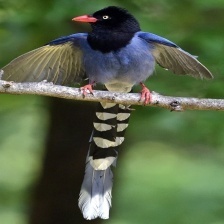
Species: TAIWAN MAGPIE
Scientific name: UROCISSA CAERULEA
ImageNet parent category: magpie